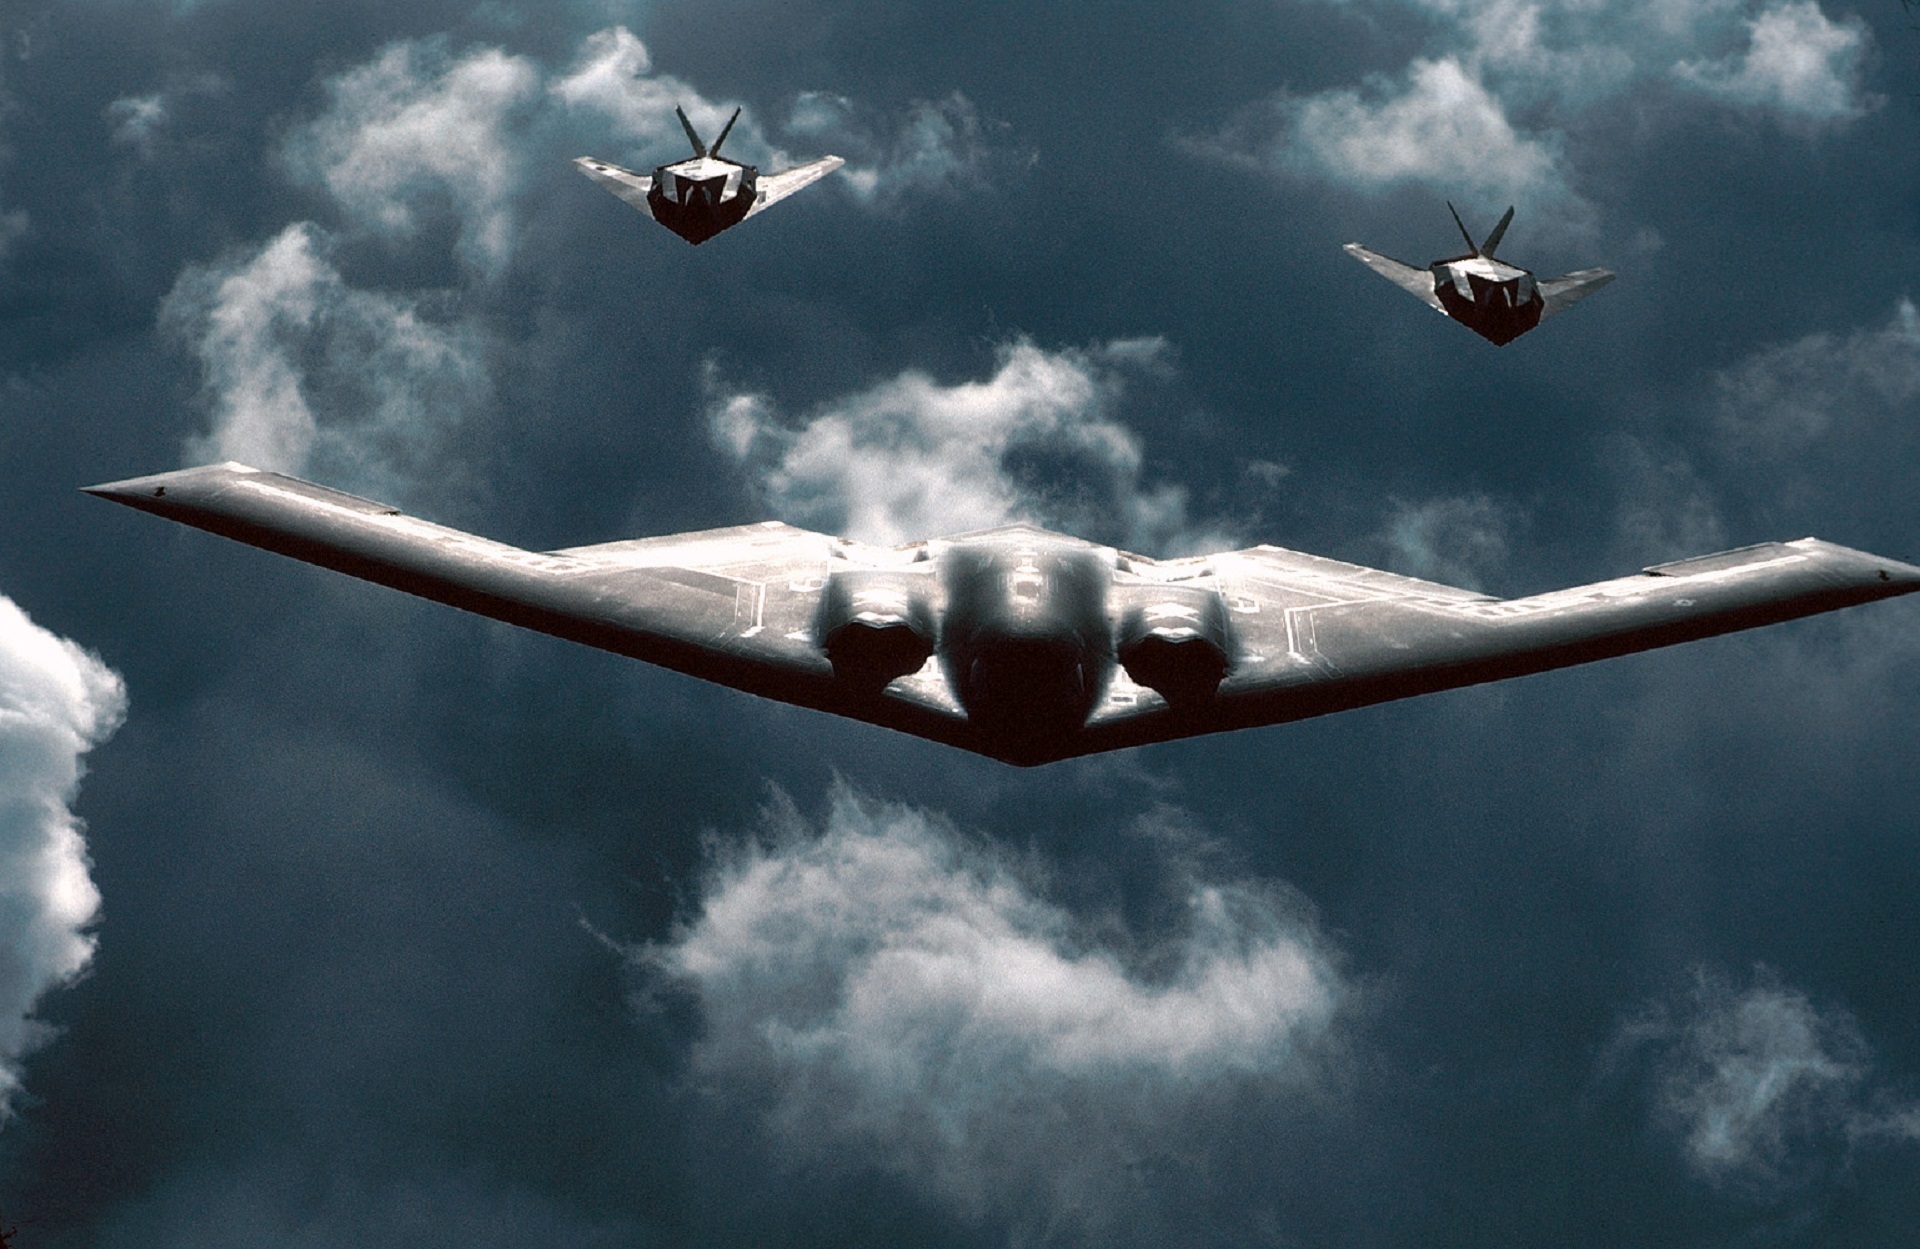
wing, airplane, aircraft, military, formation, vehicle, aviation, flight, clouds, airplanes, propeller, planes, bomber, jets, screenshot, b2, stealth, air force, aerobatics, fighters, military aircraft, air travel, atmosphere of earth, aircraft engine, general aviation, f 117